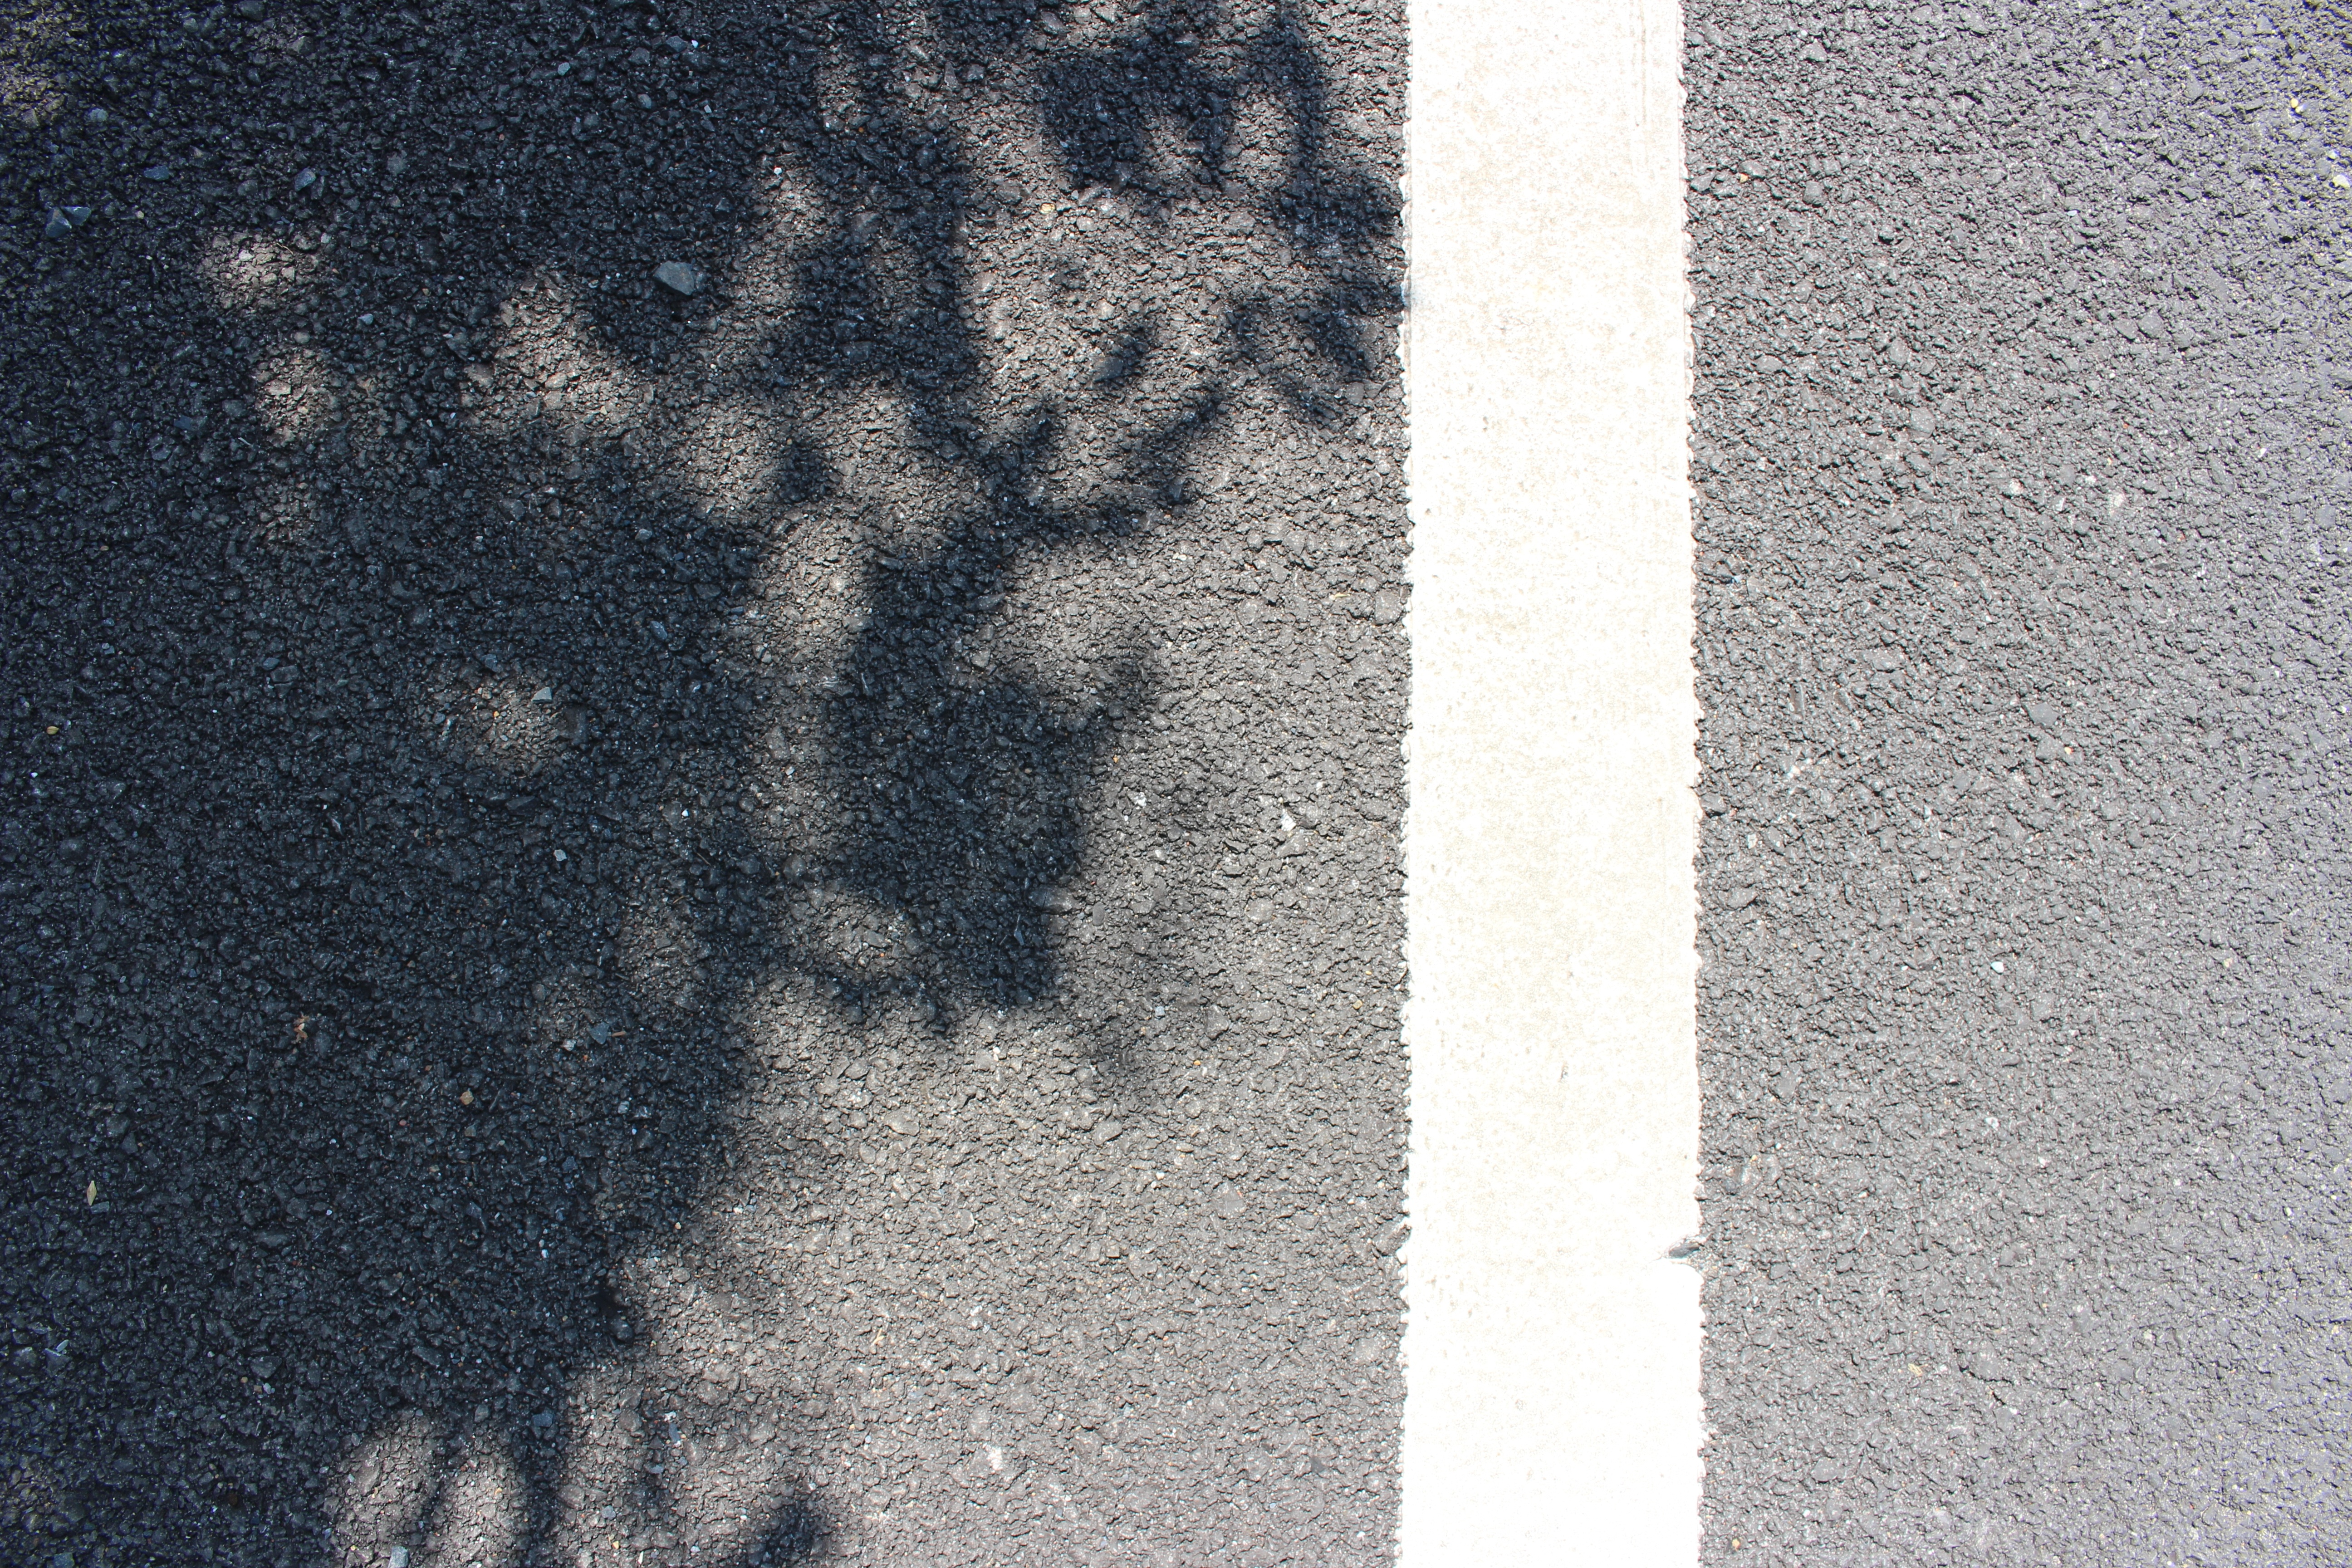
white, texture, floor, number, wall, asphalt, line, shadow, blue, black, monochrome, circle, shape, flooring, road surface